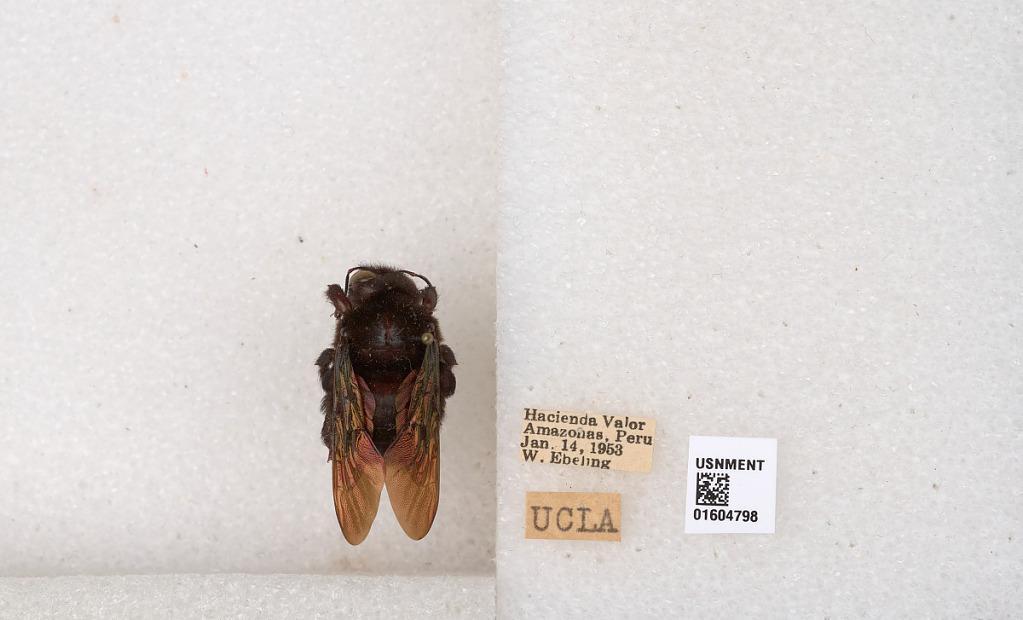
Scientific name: Xylocopa
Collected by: W. Ebeling
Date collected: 1953-1-14
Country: Peru
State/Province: Amazonas
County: Utcubamba
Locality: Hacienda El Valor